Plate theory (volcanism)

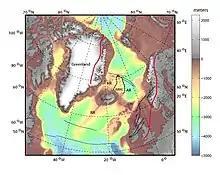
Regional map of the North East Atlantic. Bathymetry shown in colour; land topography in grey. RR: Reykjanes Ridge; KR: Kolbeinsey Ridge; JMMC: Jan Mayen Microcontinent; AR: Aegir Ridge; FI: Faroe Islands. Red lines: boundaries of the Caledonian orogen and associated thrusts, dashed where extrapolated into younger Atlantic Ocean.

Global-scale lithospheric extension is a necessary consequence of the non-closure of plate motion circuits and is equivalent to an additional slow-spreading boundary. Extension results principally from the following three processes.